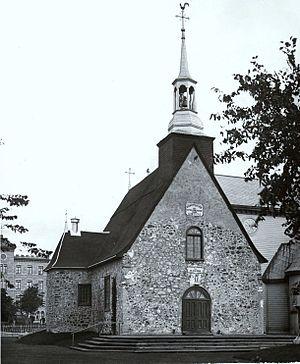
Sanctuaire de Notre-Dame-du-Cap
Le sanctuaire Notre-Dame-du-Cap est un lieu de rassemblement spirituel situé au Cap-de-la-Madeleine, un secteur de Trois-Rivières au Québec. Dressé sur le bord du fleuve Saint-Laurent, il est dédié à la Vierge Marie et accueille chaque année plus de 500 000 pèlerins et visiteurs en provenance de tous horizons. Son plus volumineux bâtiment est élevé au rang de basilique mineure en 1964. Le site a été désigné comme l'un des cinq sanctuaires nationaux du Canada par la Conférence des évêques catholiques du Canada. C'est le deuxième plus vaste et important sanctuaire marial dédié à la Vierge Marie en Amérique du Nord après celui de Notre-Dame de Guadalupe au Mexique.